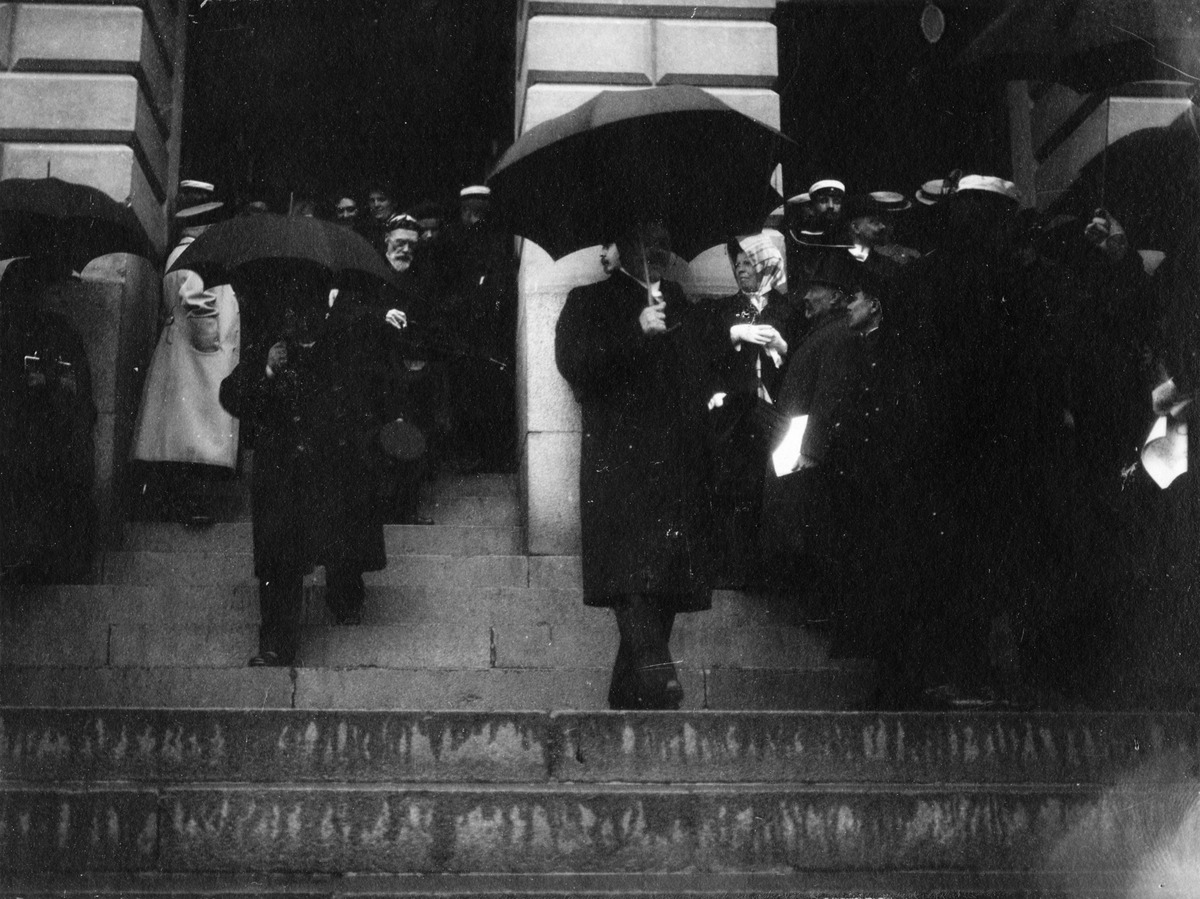
Keisarillisen Aleksanterin yliopiston (Helsingin yliopisto) promootio 1907
sisällön kuvaus: Keisarillisen Aleksanterin yliopiston (Helsingin yliopisto) promootio 1907. Promootiokulkue lähdössä yliopistolta Nikolainkirkkoon. mustavalkoinen
Kuvaaja: Brander, Signe, valokuvaaja
Ajankohta: kuvausaika 190706
Paikka: Suomi, Uusimaa, Helsinki, Kruununhaka Helsinki, Unioninkatu 34
Aiheet: Helsingin yliopisto, juhlat, juhlavaatteet, julkiset tilat, kaupunkiväestö, sateenvarjot, päähineet, yliopistot